Stolperstein

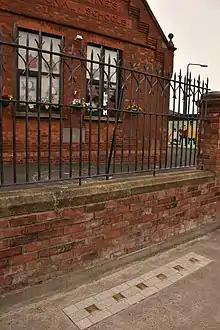
The six in Dublin

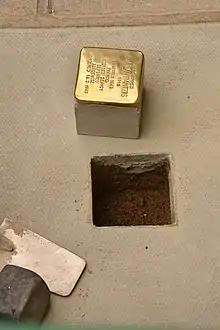
for Ada van Dantzig in Golden Square, Soho, London, prior to installation. Van Dantzig was arrested in France and murdered at Auschwitz on 14 February 1943.

Work in Italy began in Rome on 28 January 2010; there are now 207 (in Italian called "pietre d'inciampo") there. In 2012, work continued in the regions of Liguria, Trentino-Alto Adige/Südtirol and Lombardy. Veneto and Tuscany joined in 2014, Emilia-Romagna in 2015, Apulia, Abruzzo and Friuli-Venezia Giulia in 2016, Marche in 2017. In Italy, marked differences are observed, as compared to other countries: many are dedicated not only to Jewish people and members of the political resistance, but also to soldiers of the Italian army who were disarmed, deported to Germany, and made to work as forced laborers there. They were given special status, so that they were not protected as prisoners of war under the Geneva Conventions after Italy left the coalition of the Axis powers after 8 September 1943.